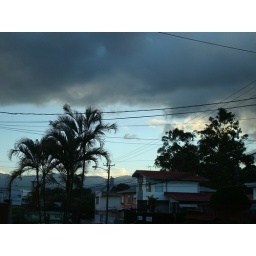
my house is the orange one in the middle